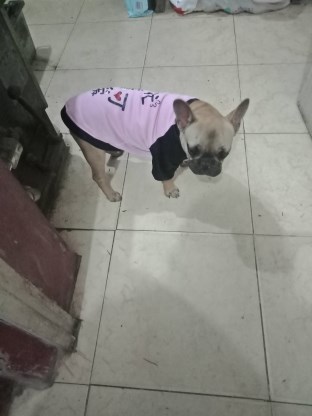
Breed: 1121-n000002-French_bulldog